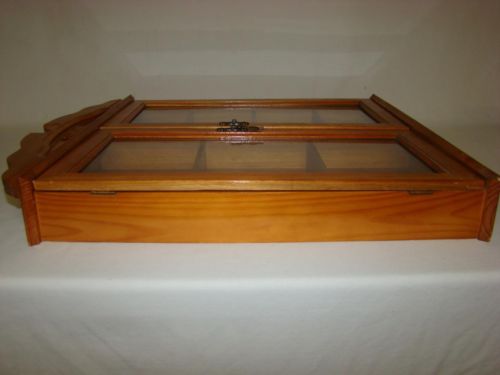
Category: cabinet